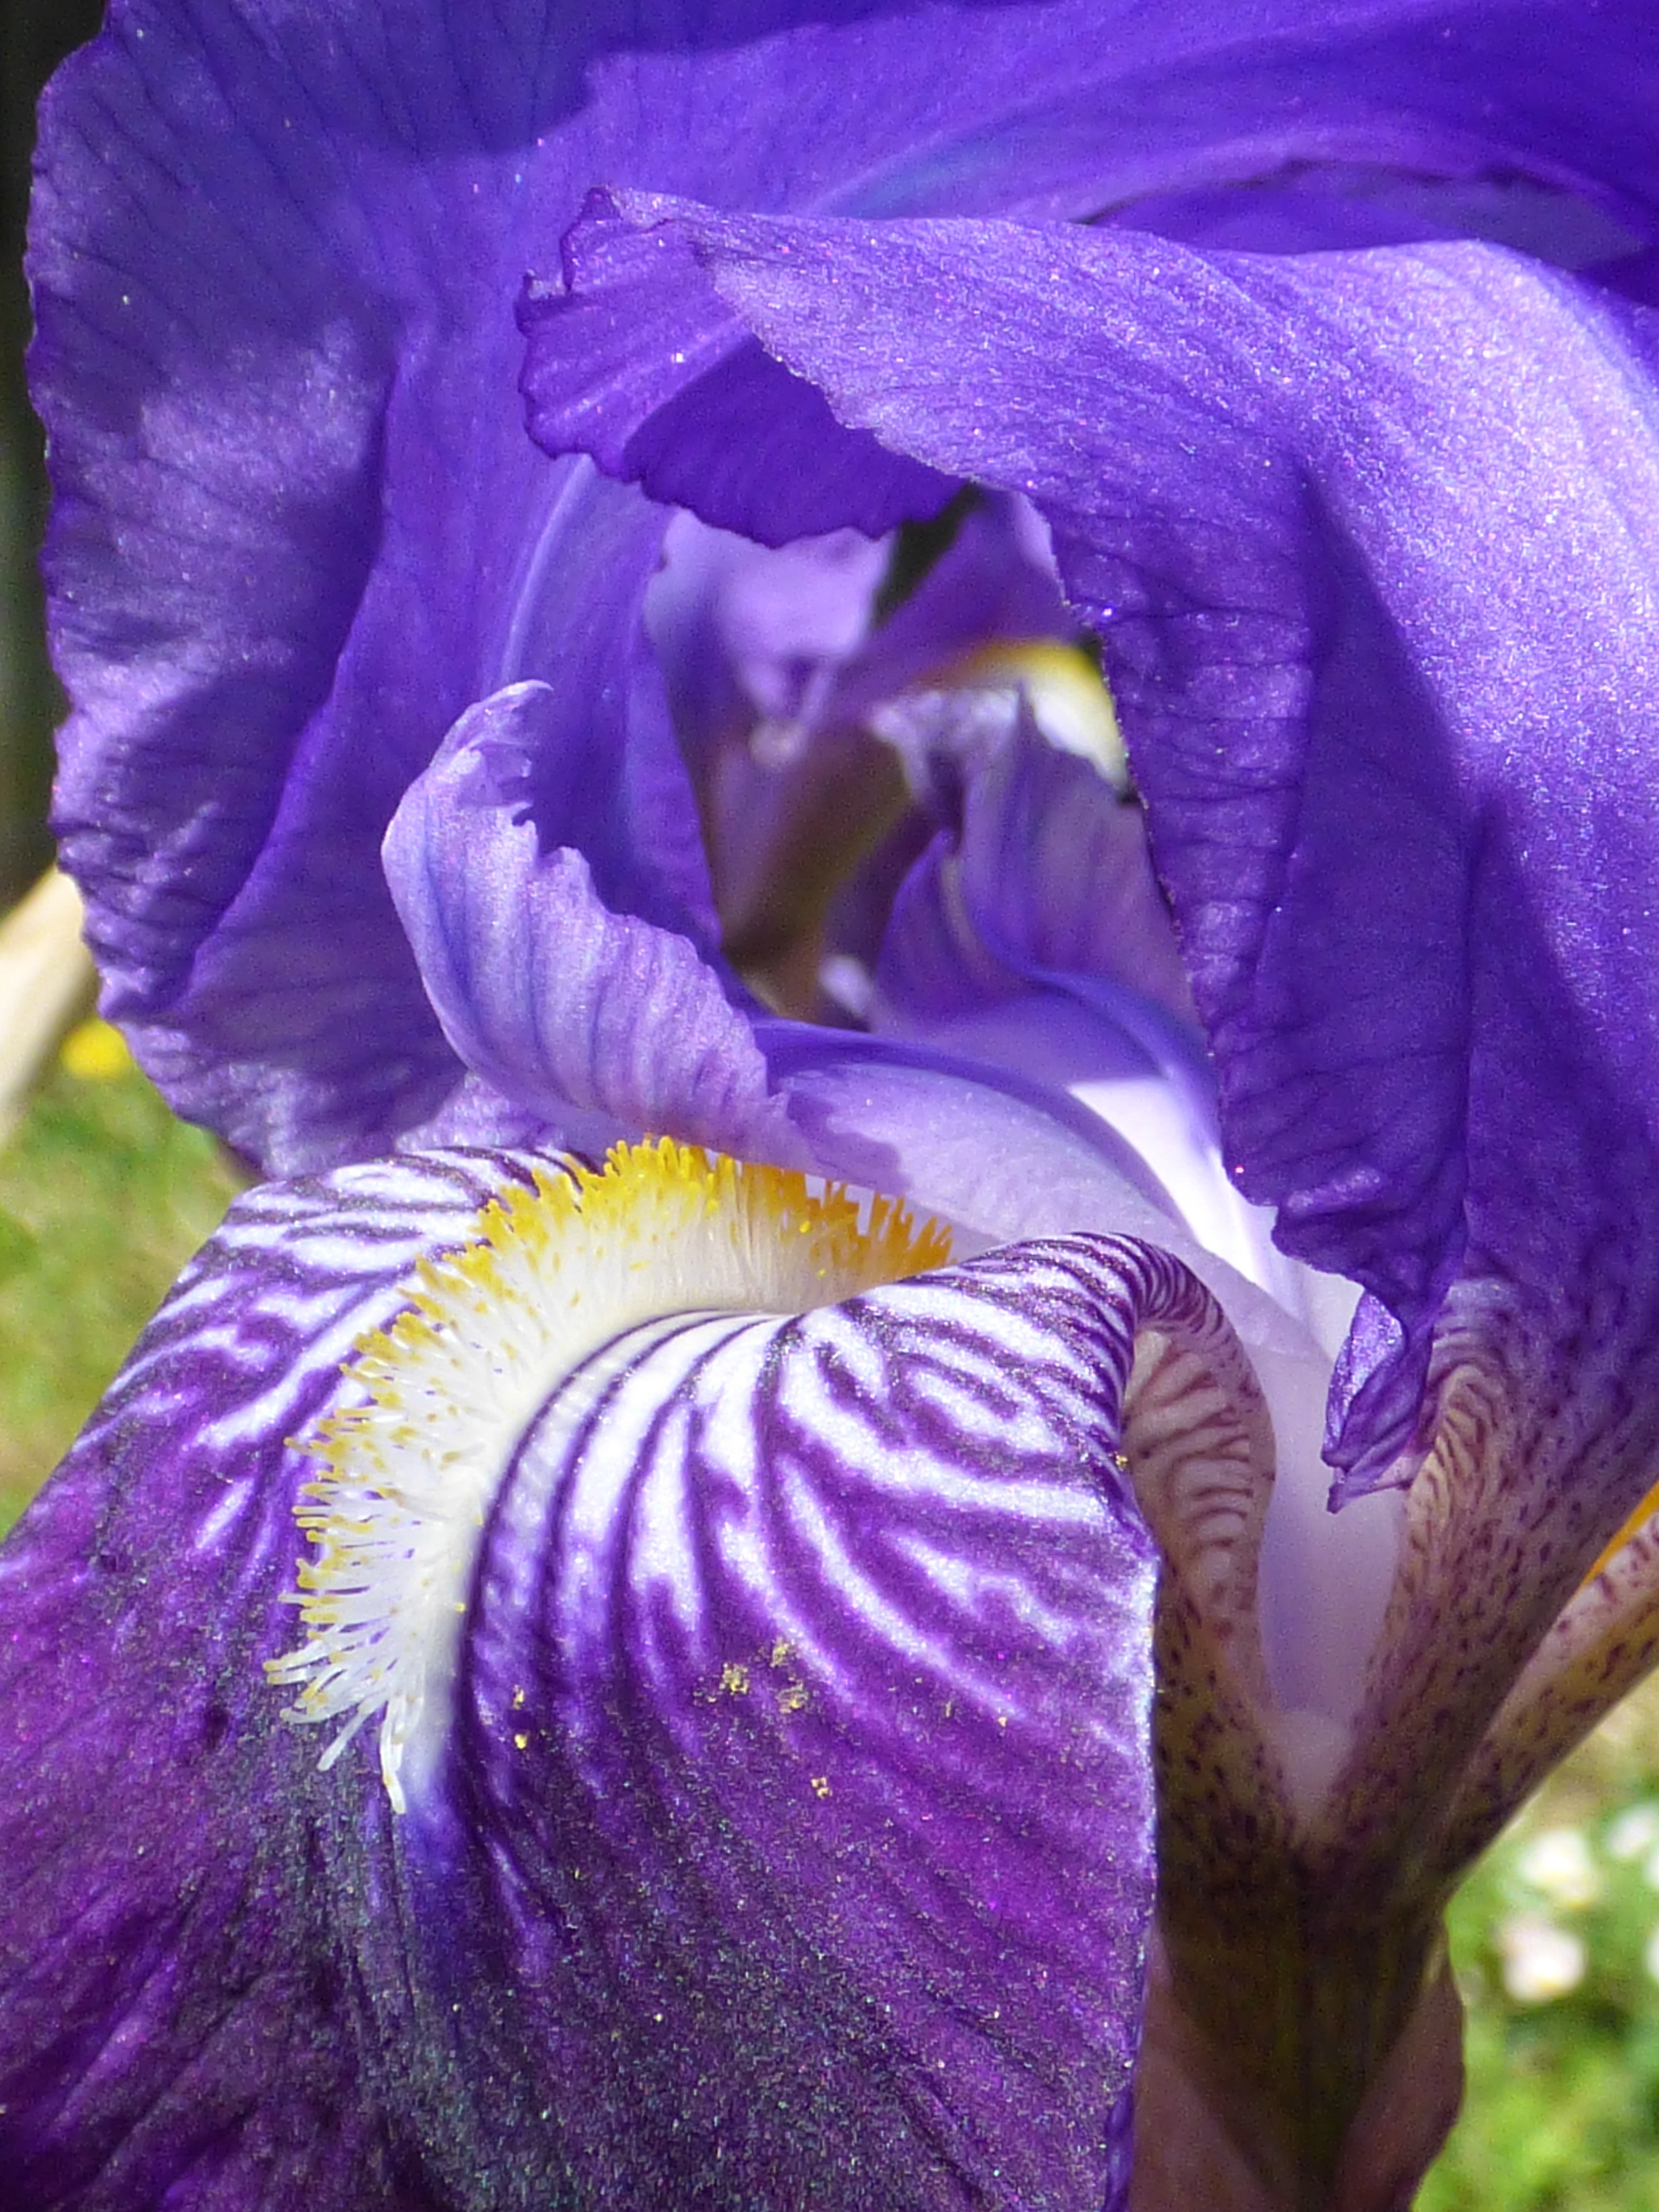
plant, flower, purple, petal, macro, blue, flora, human body, petals, iris, eye, violet, organ, macro photography, flowering plant, plant stem, land plant, iris family